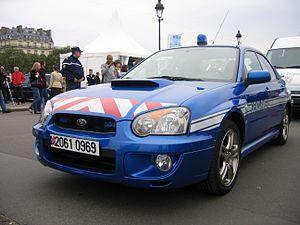
Une Subaru de la gendarmerie française lors des journées de sécurité intérieures 2009 sur l'esplanade des Invalides.
L'Impreza est un modèle automobile compact du constructeur japonais Subaru, apparu en 1992.